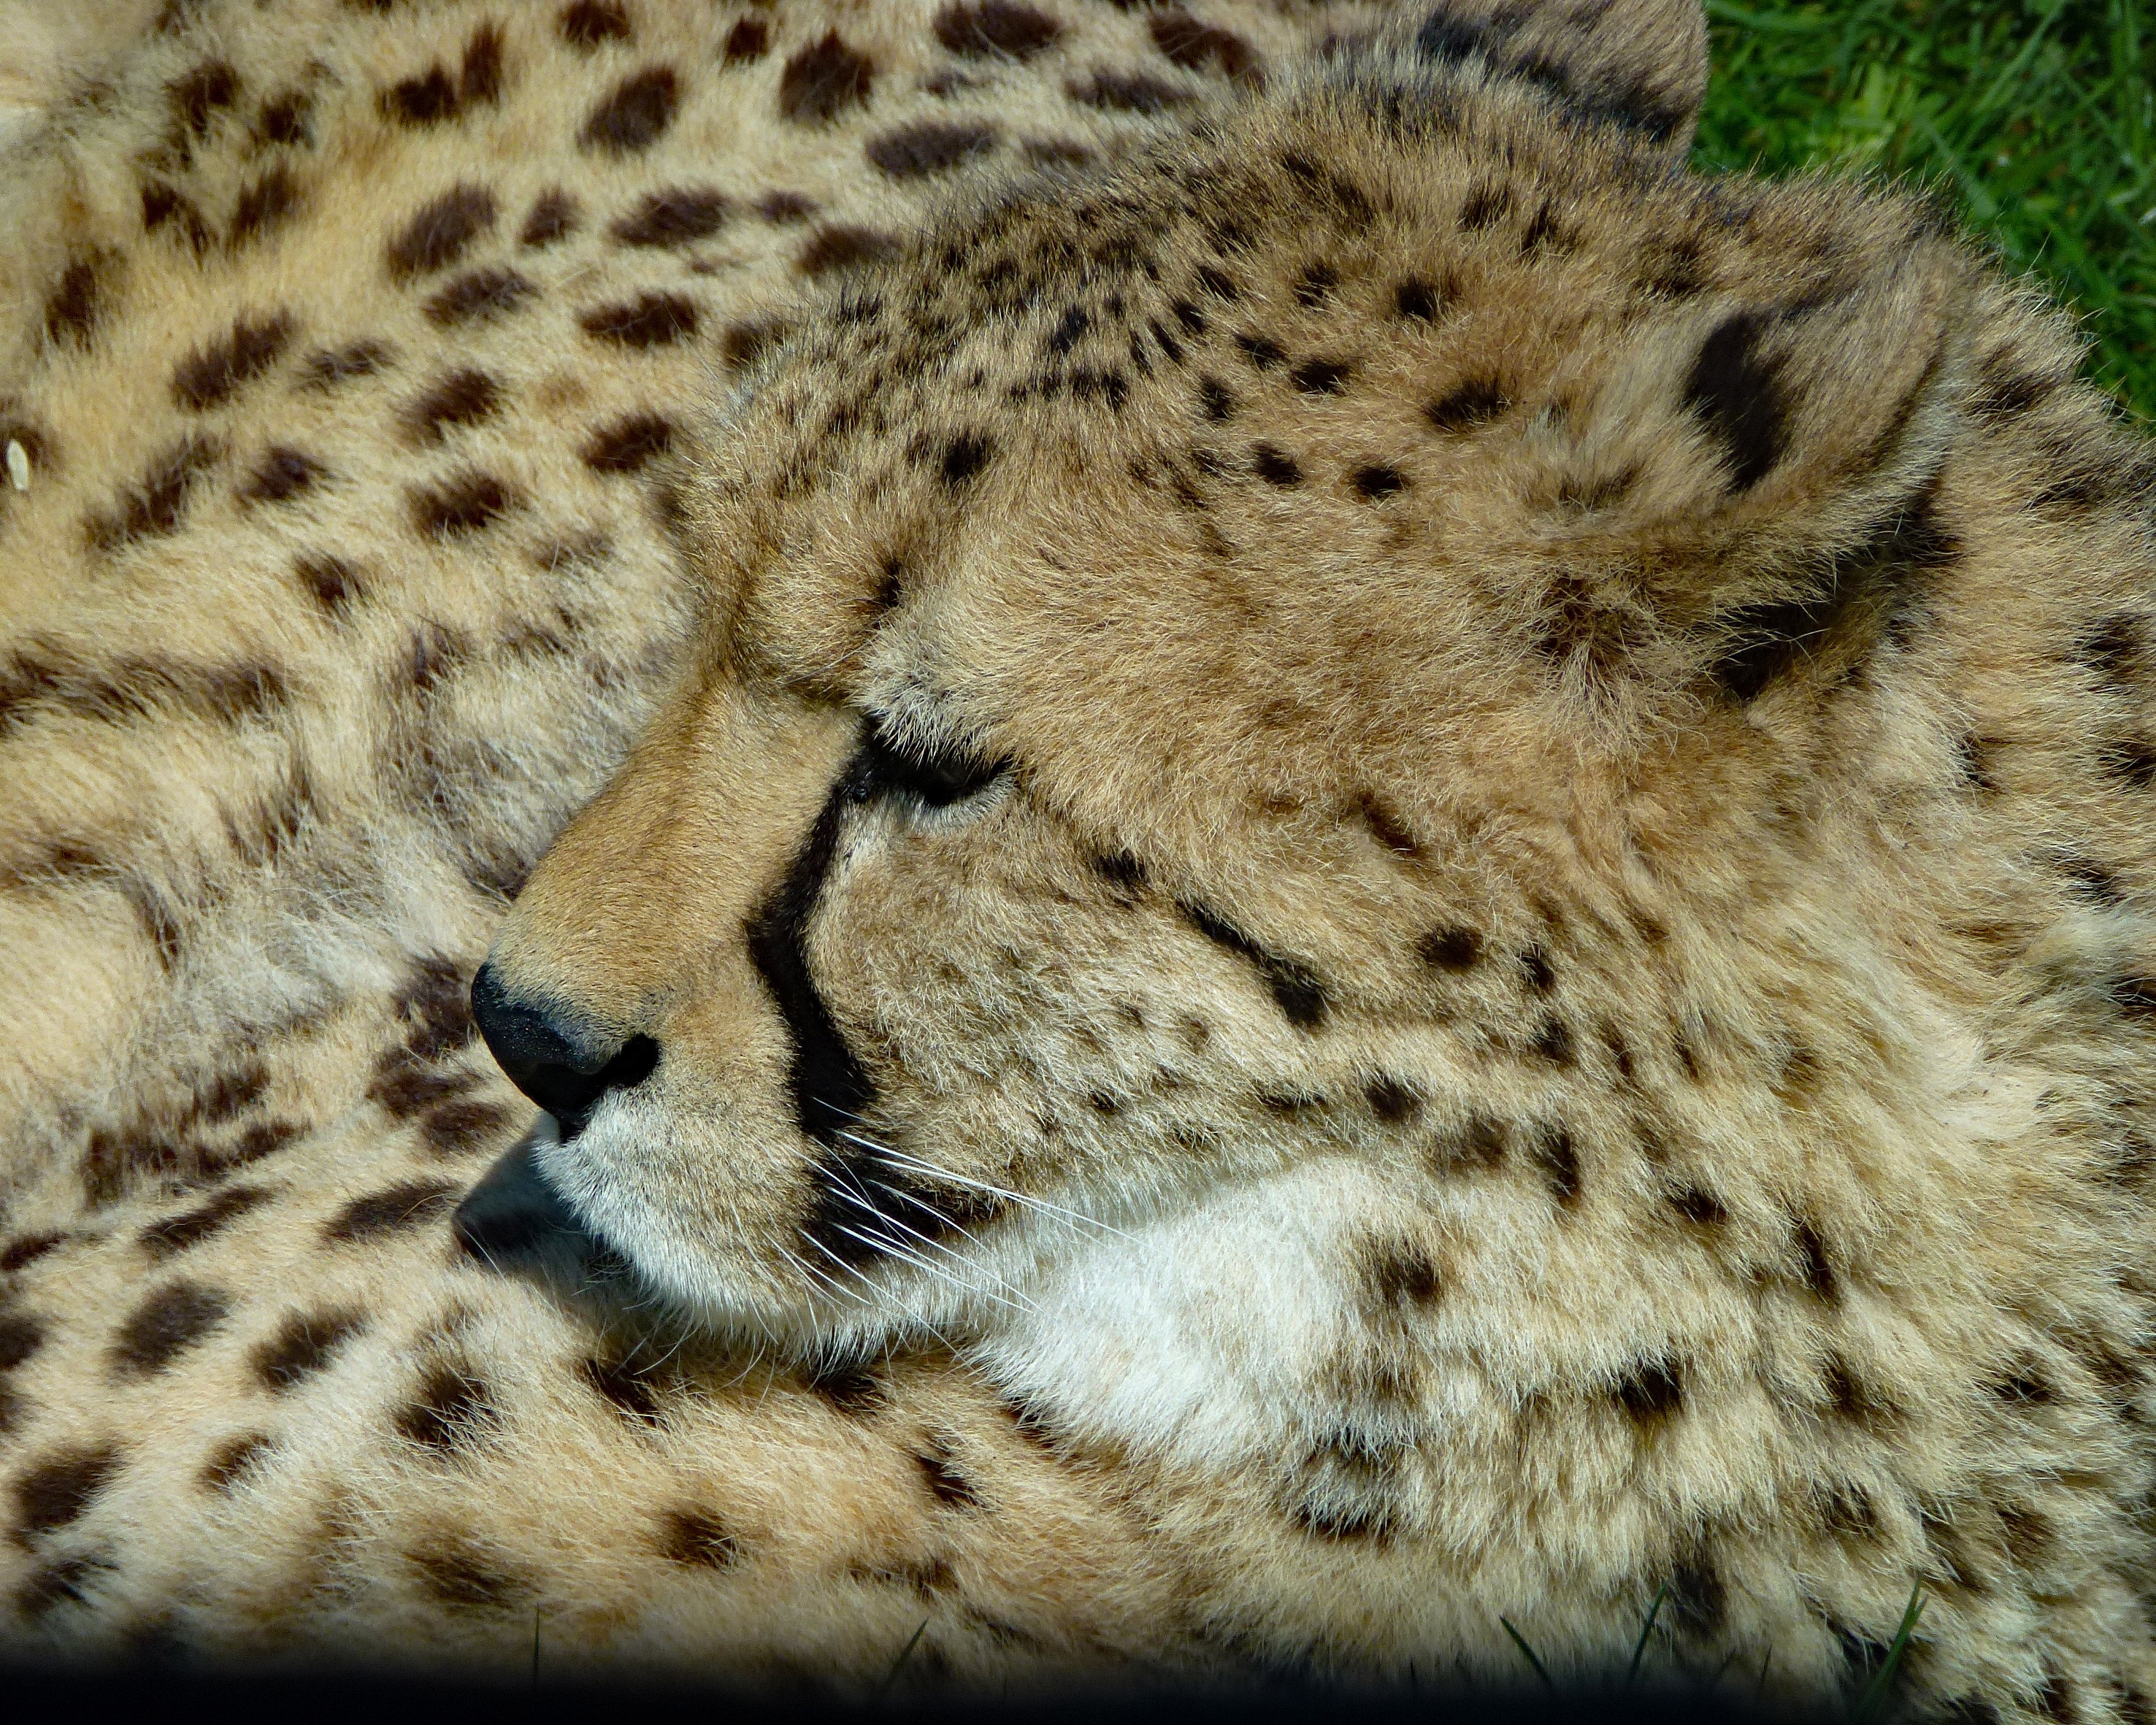
nature, animal, wildlife, wild, fur, cat, africa, feline, mammal, predator, fauna, leopard, cheetah, national, spotted, whiskers, savannah, spots, vertebrate, carnivore, hunter, safari, dangerous, kenya, snow leopard, feline cat, small to medium sized cats, cat like mammal, carnivoran